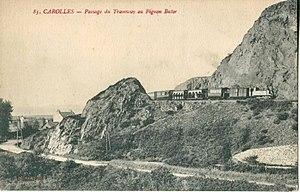
Carte postale ancienne, avec une mention d'éditeur peu lisible, sans doute Serrind, n°85
La ligne de Granville à Sourdeval est une ancienne ligne de chemin de fer secondaire à voie métrique du réseau départemental de la Manche, exploitée dans la première partie du XXᵉ siècle par les Chemins de fer de la Manche.